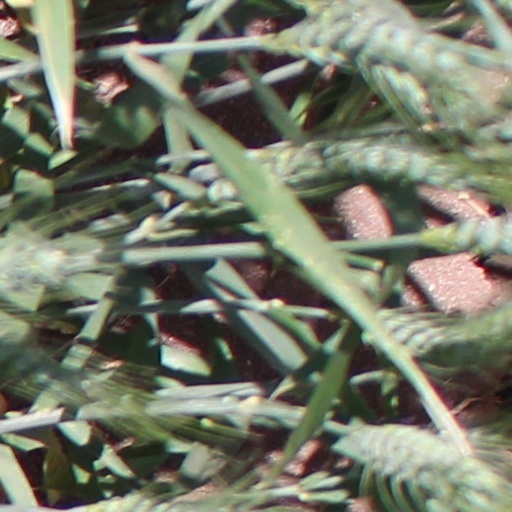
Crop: wheat